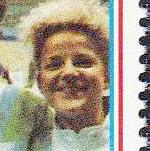
Age: 18